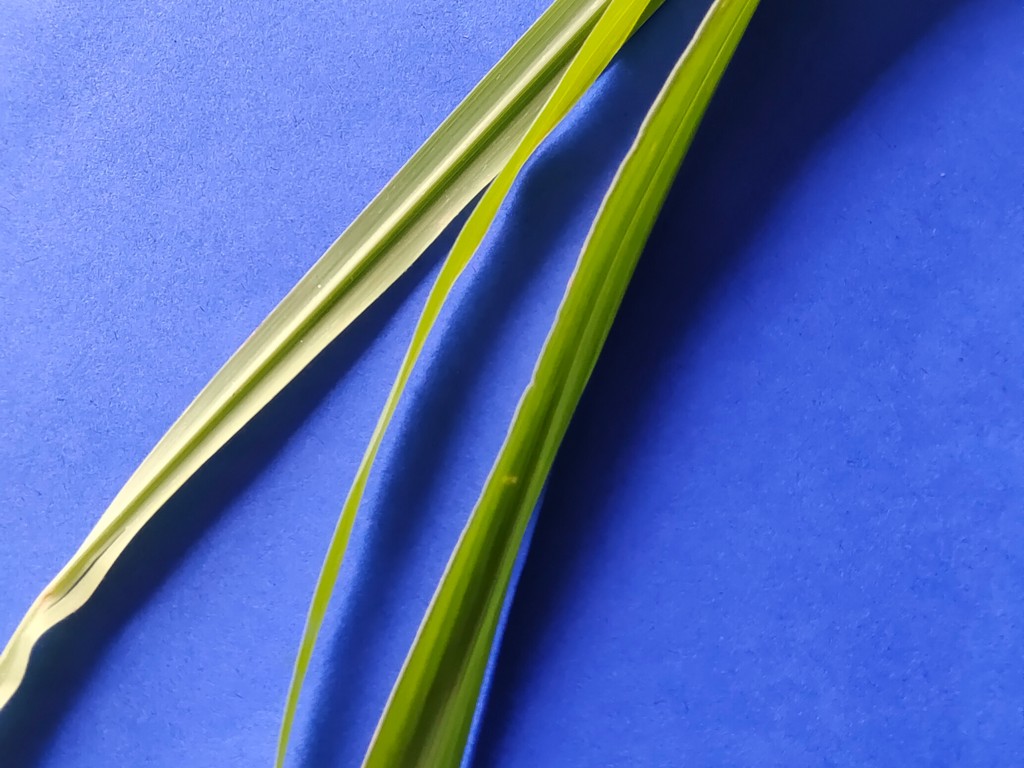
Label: Healthy